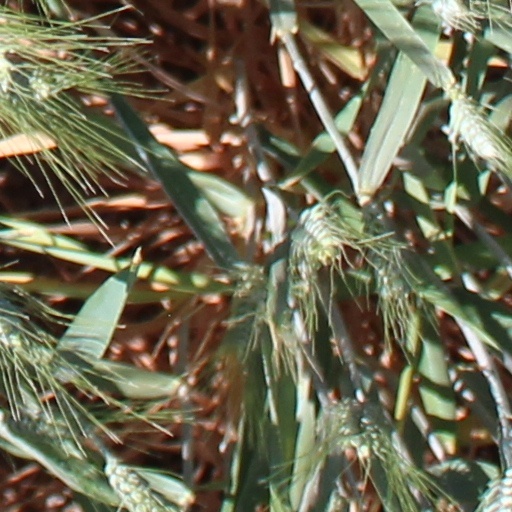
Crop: wheat